Nateby railway station

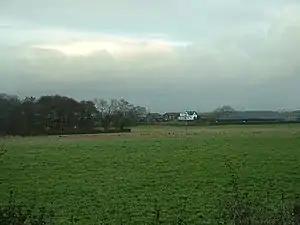
View towards the former station (location occupied by a farm)

Nateby railway station served the village Nateby in Lancashire, England. It was originally named Winmarleigh railway station after the landowner at that time and was renamed after his death in 1902. Originally only a halt with the platform on the southern side of the line, it received a passing loop in 1909 and a second platform on the northern side, and by 1910 it also had a goods siding with a cattle dock. Passenger services were withdrawn in 1930, and the station closed altogether in 1950.